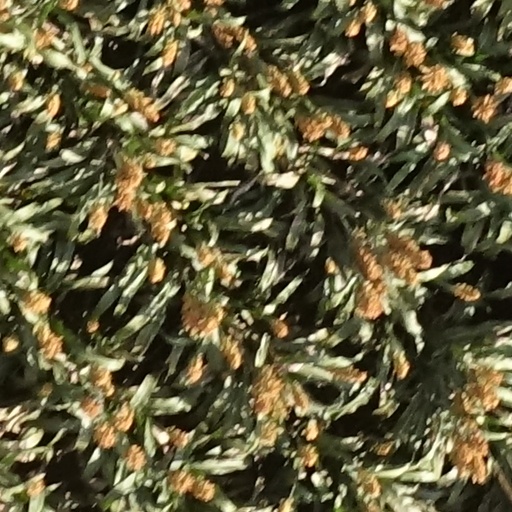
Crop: sorghum